Valeria Straneo

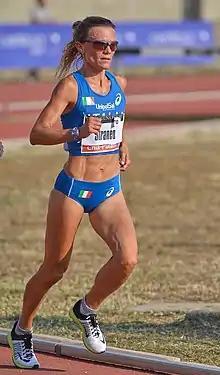
Straneo competing at 2015 European 10,000m Cup

Valeria Straneo (born 5 April 1976) is an Italian long-distance runner, winner of the silver medal at the 2013 World Championships in Athletics and Italian record holder in the marathon.